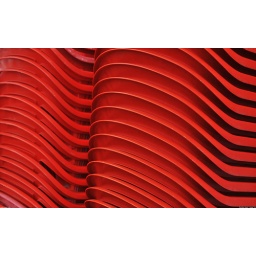
Plastic chairs at a beach stacked for the off-tourist season in southern Brazil.